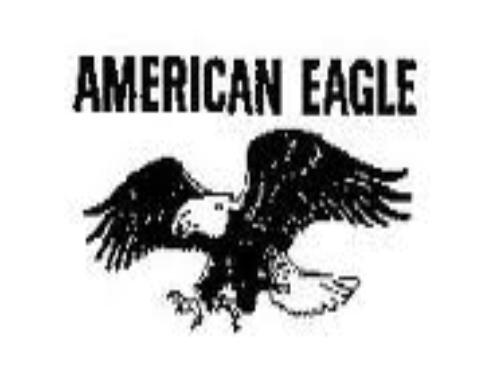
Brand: American Eagle
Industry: Clothes